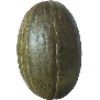
Label: Melon Piel de Sapo 1